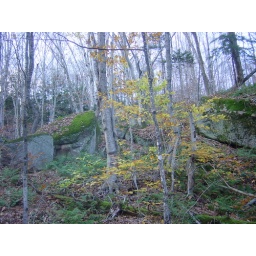
Final signs of fall along bike trail in Franconia Notch State Park in New Hampshire.